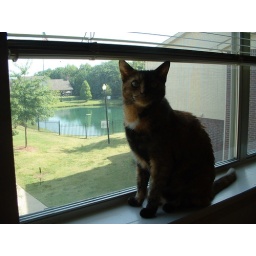
Zifla in office window